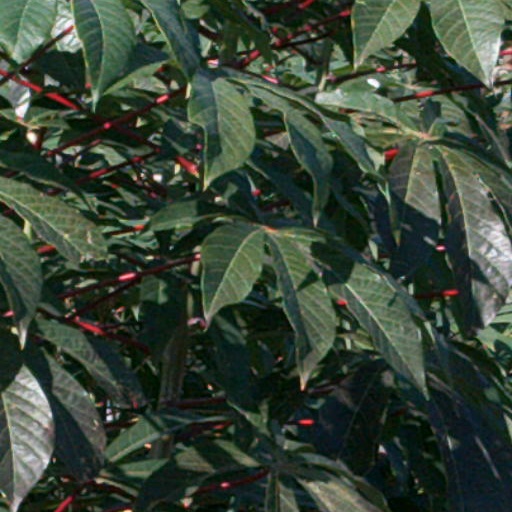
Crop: cassava